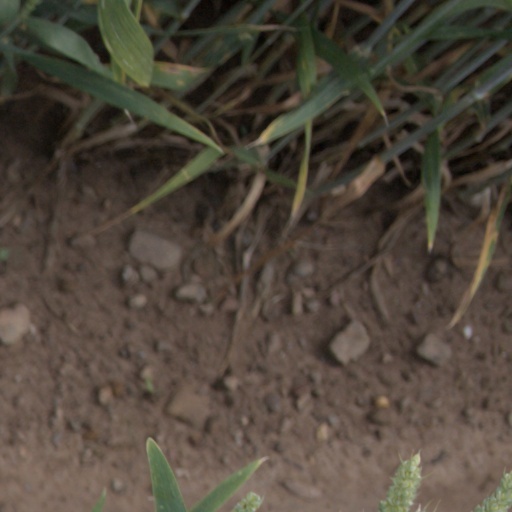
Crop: wheat